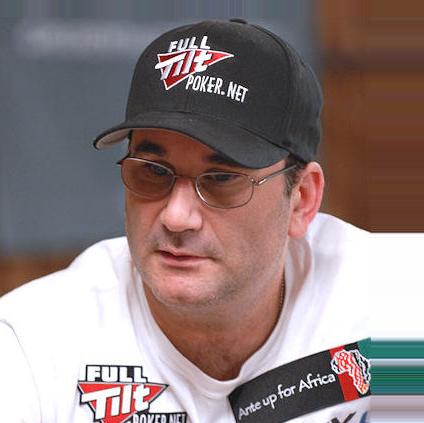
Age: 39